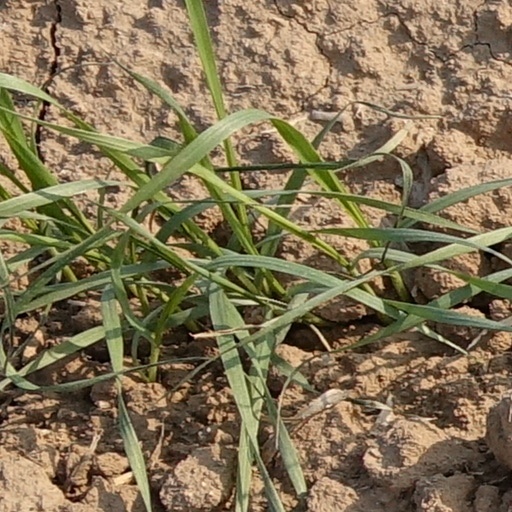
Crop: wheat